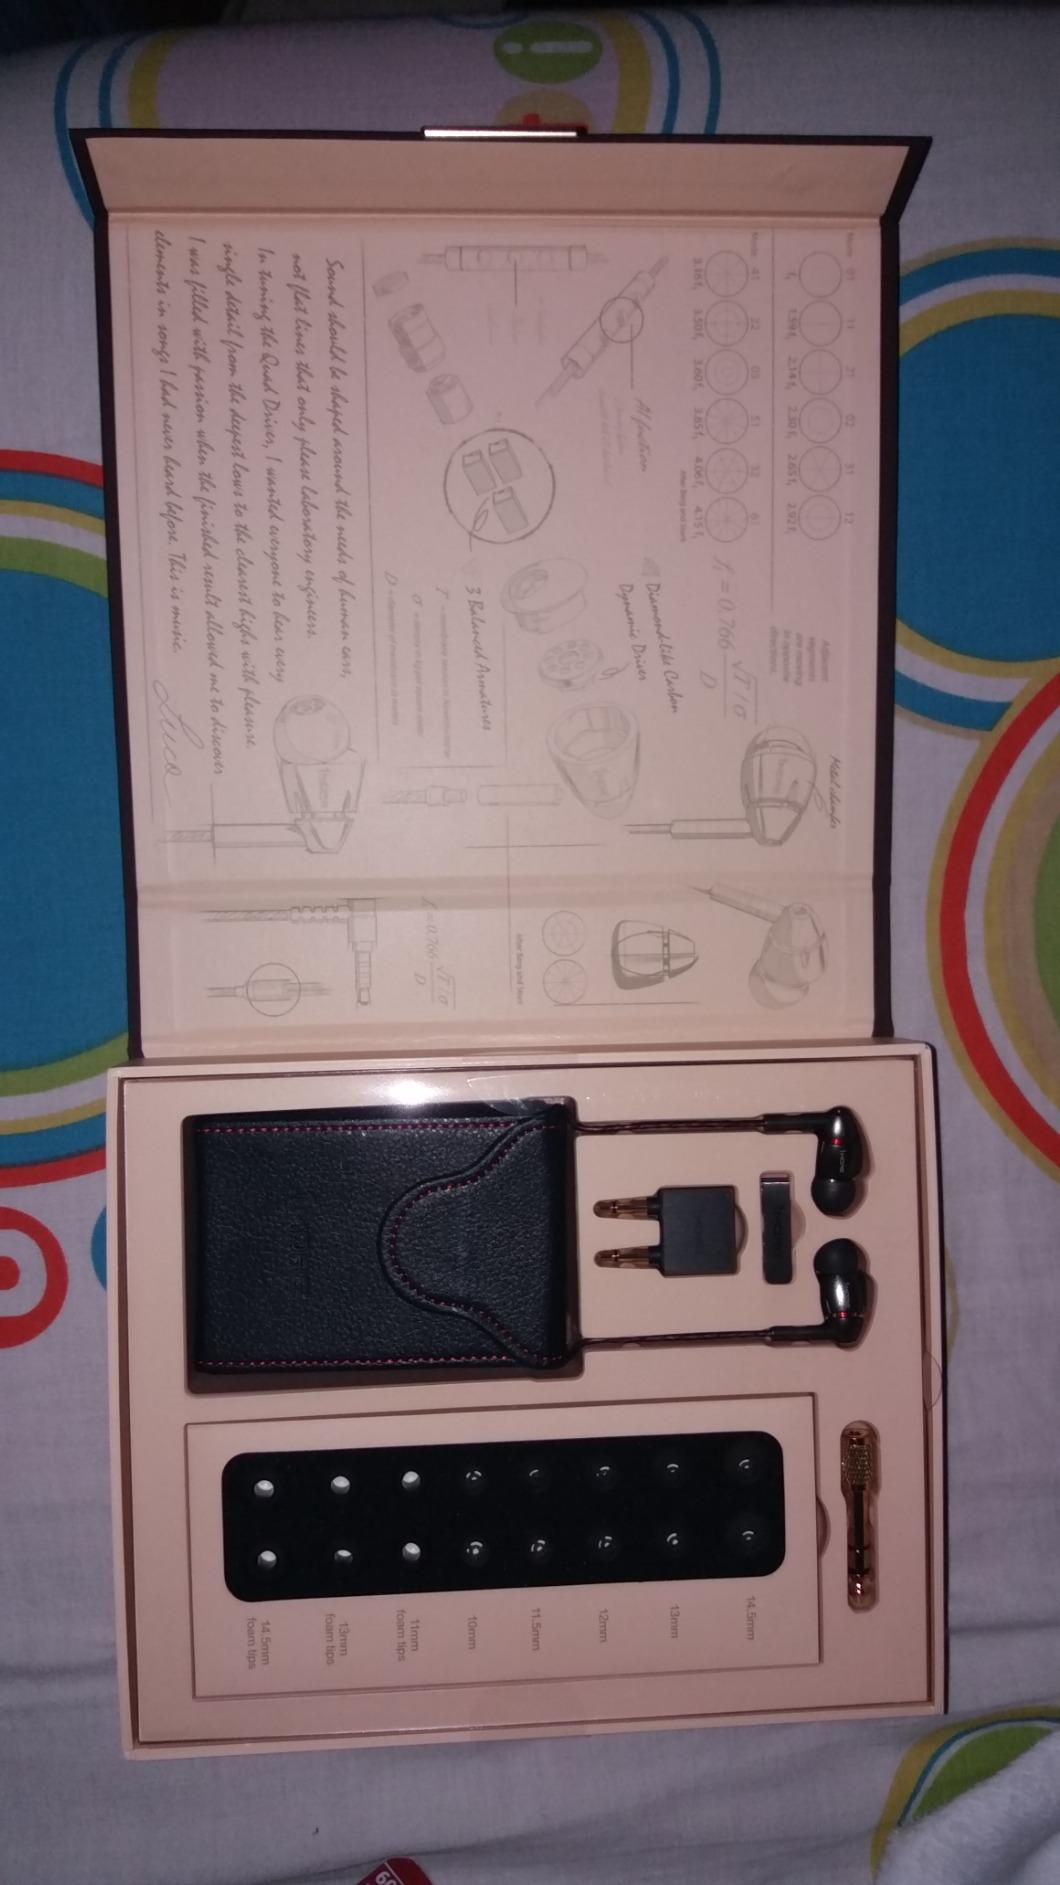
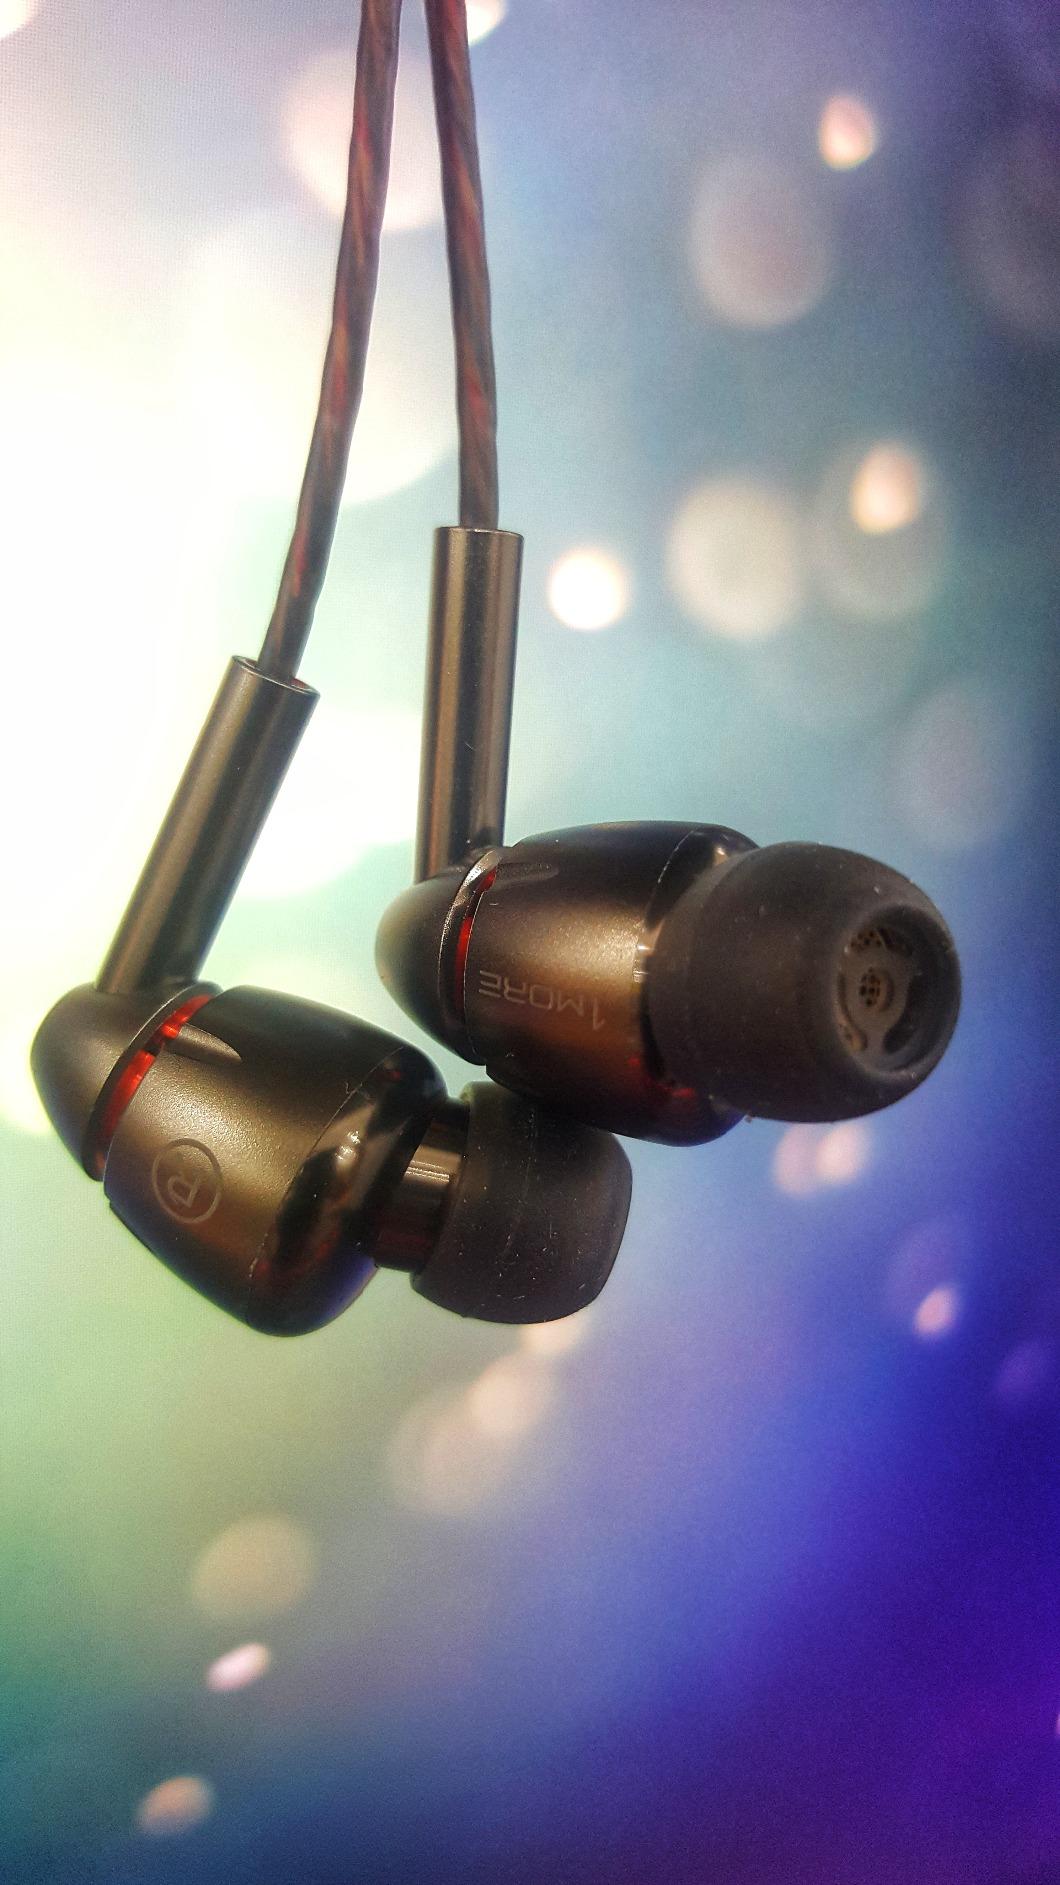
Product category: headphones
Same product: yes